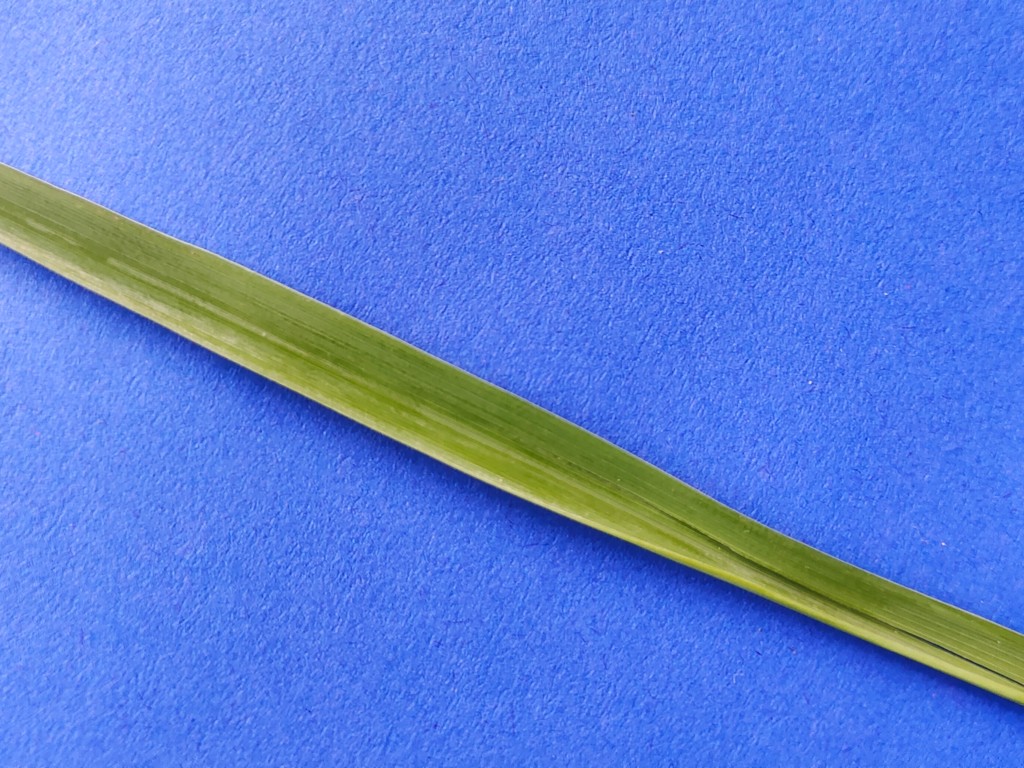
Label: Healthy